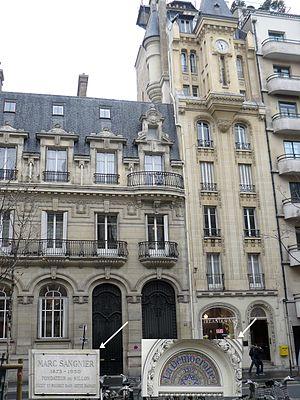
Maison du 34, boulevard Raspail (7e arrondissement de Paris) où vécu Marc Sangnier, journaliste et homme politique (1873-1950), et immeuble du 32 qui abrita le journal de Marc Sangnier ""La Démocratie"" au début du XXe siècle. Plaque sur le mur au 34, reste de l'enseigne du quotidien au 32."
Marc Sangnier, né le 3 avril 1873 à Paris et mort le 28 mai 1950 à Paris, est un journaliste et homme politique français.